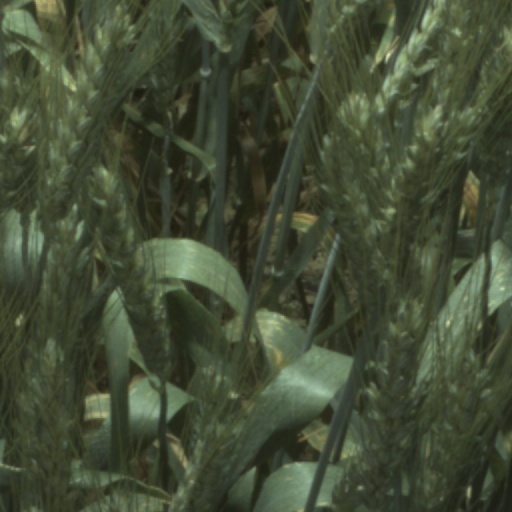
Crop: wheat